History of Kazan

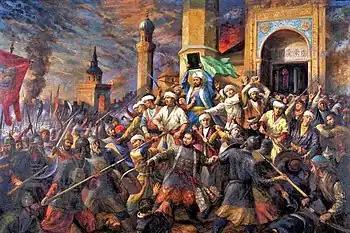
Qolsharif and his students defend their mosque during the Siege of Kazan.

The origin of the name Kazan is uncertain. It could very well derive from the Bulgars - the Bulgarian (from the Bulgar language) and Tatar word (absorbed from the Bulgars) "qazan" means 'boiler' or 'cauldron'. Alternately, it may have been derived from the Tatar "qazğan", 'dug' (with reference to ditches). "Qazan" is originally a name for a special cooking pan, similar to the wok, but heavier. The belief that the city of Kazan is named after this object comes from the terrain's similarity to a "qazan": the city is situated in a U-shaped lowland. Another, more romantic legend tells a story of a Tatar princess Söyembikä, who dropped a golden dish (golden "qazan") into the river while washing it, and that the city was founded at that site. Additionally, legends of the Chuvash people refer to the Prince Khusan (Хусан) (this being the Chuvash rendering of the Muslim name Hasan/Husain) and that is the Chuvash name for the city. According to Abulgazi Khan, the father of Ulug Muhammad Khan is "Ichkile Hasan". He founded Kazan, which is why the Chuvash call the city Hasan (Khusan).